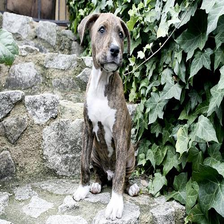
Species: dog
Breed: staffordshire bull terrier